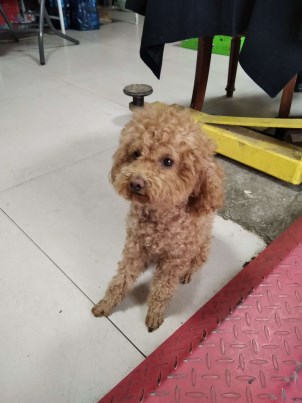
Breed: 7449-n000128-teddy